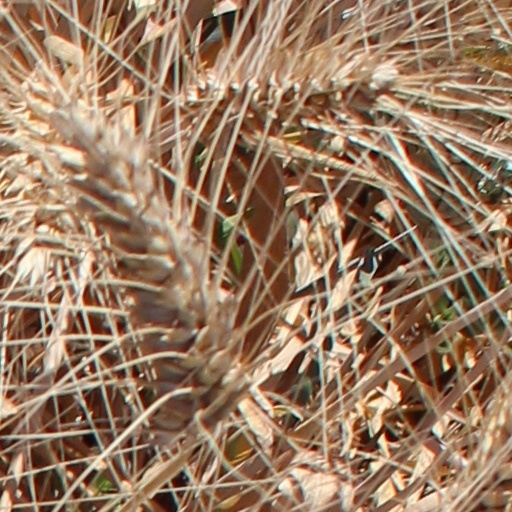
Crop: wheat